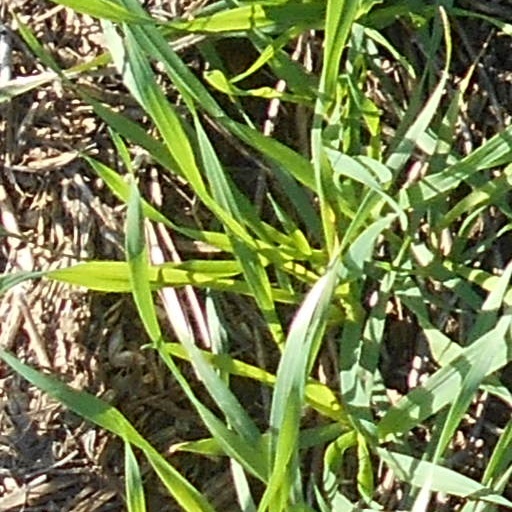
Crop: wheat